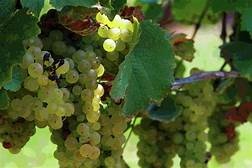
Label: grape